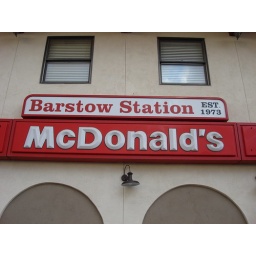
McDonald's in Barstow that has passenger cars from a train that you can eat in